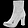
Label: Ankle boot